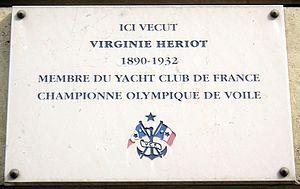
Plaque apposée au n° 54 de la rue de Varenne, Paris 7e, où habita la navigatrice et championne olympique Virginie Hériot (1890-1932).
La rue de Varenne est une voie située dans le quartier des Invalides du 7ᵉ arrondissement de Paris.
Virginie Claire Désirée Marie Hériot est une navigatrice française, médaillée en voile aux Jeux olympiques d'Amsterdam de 1928.